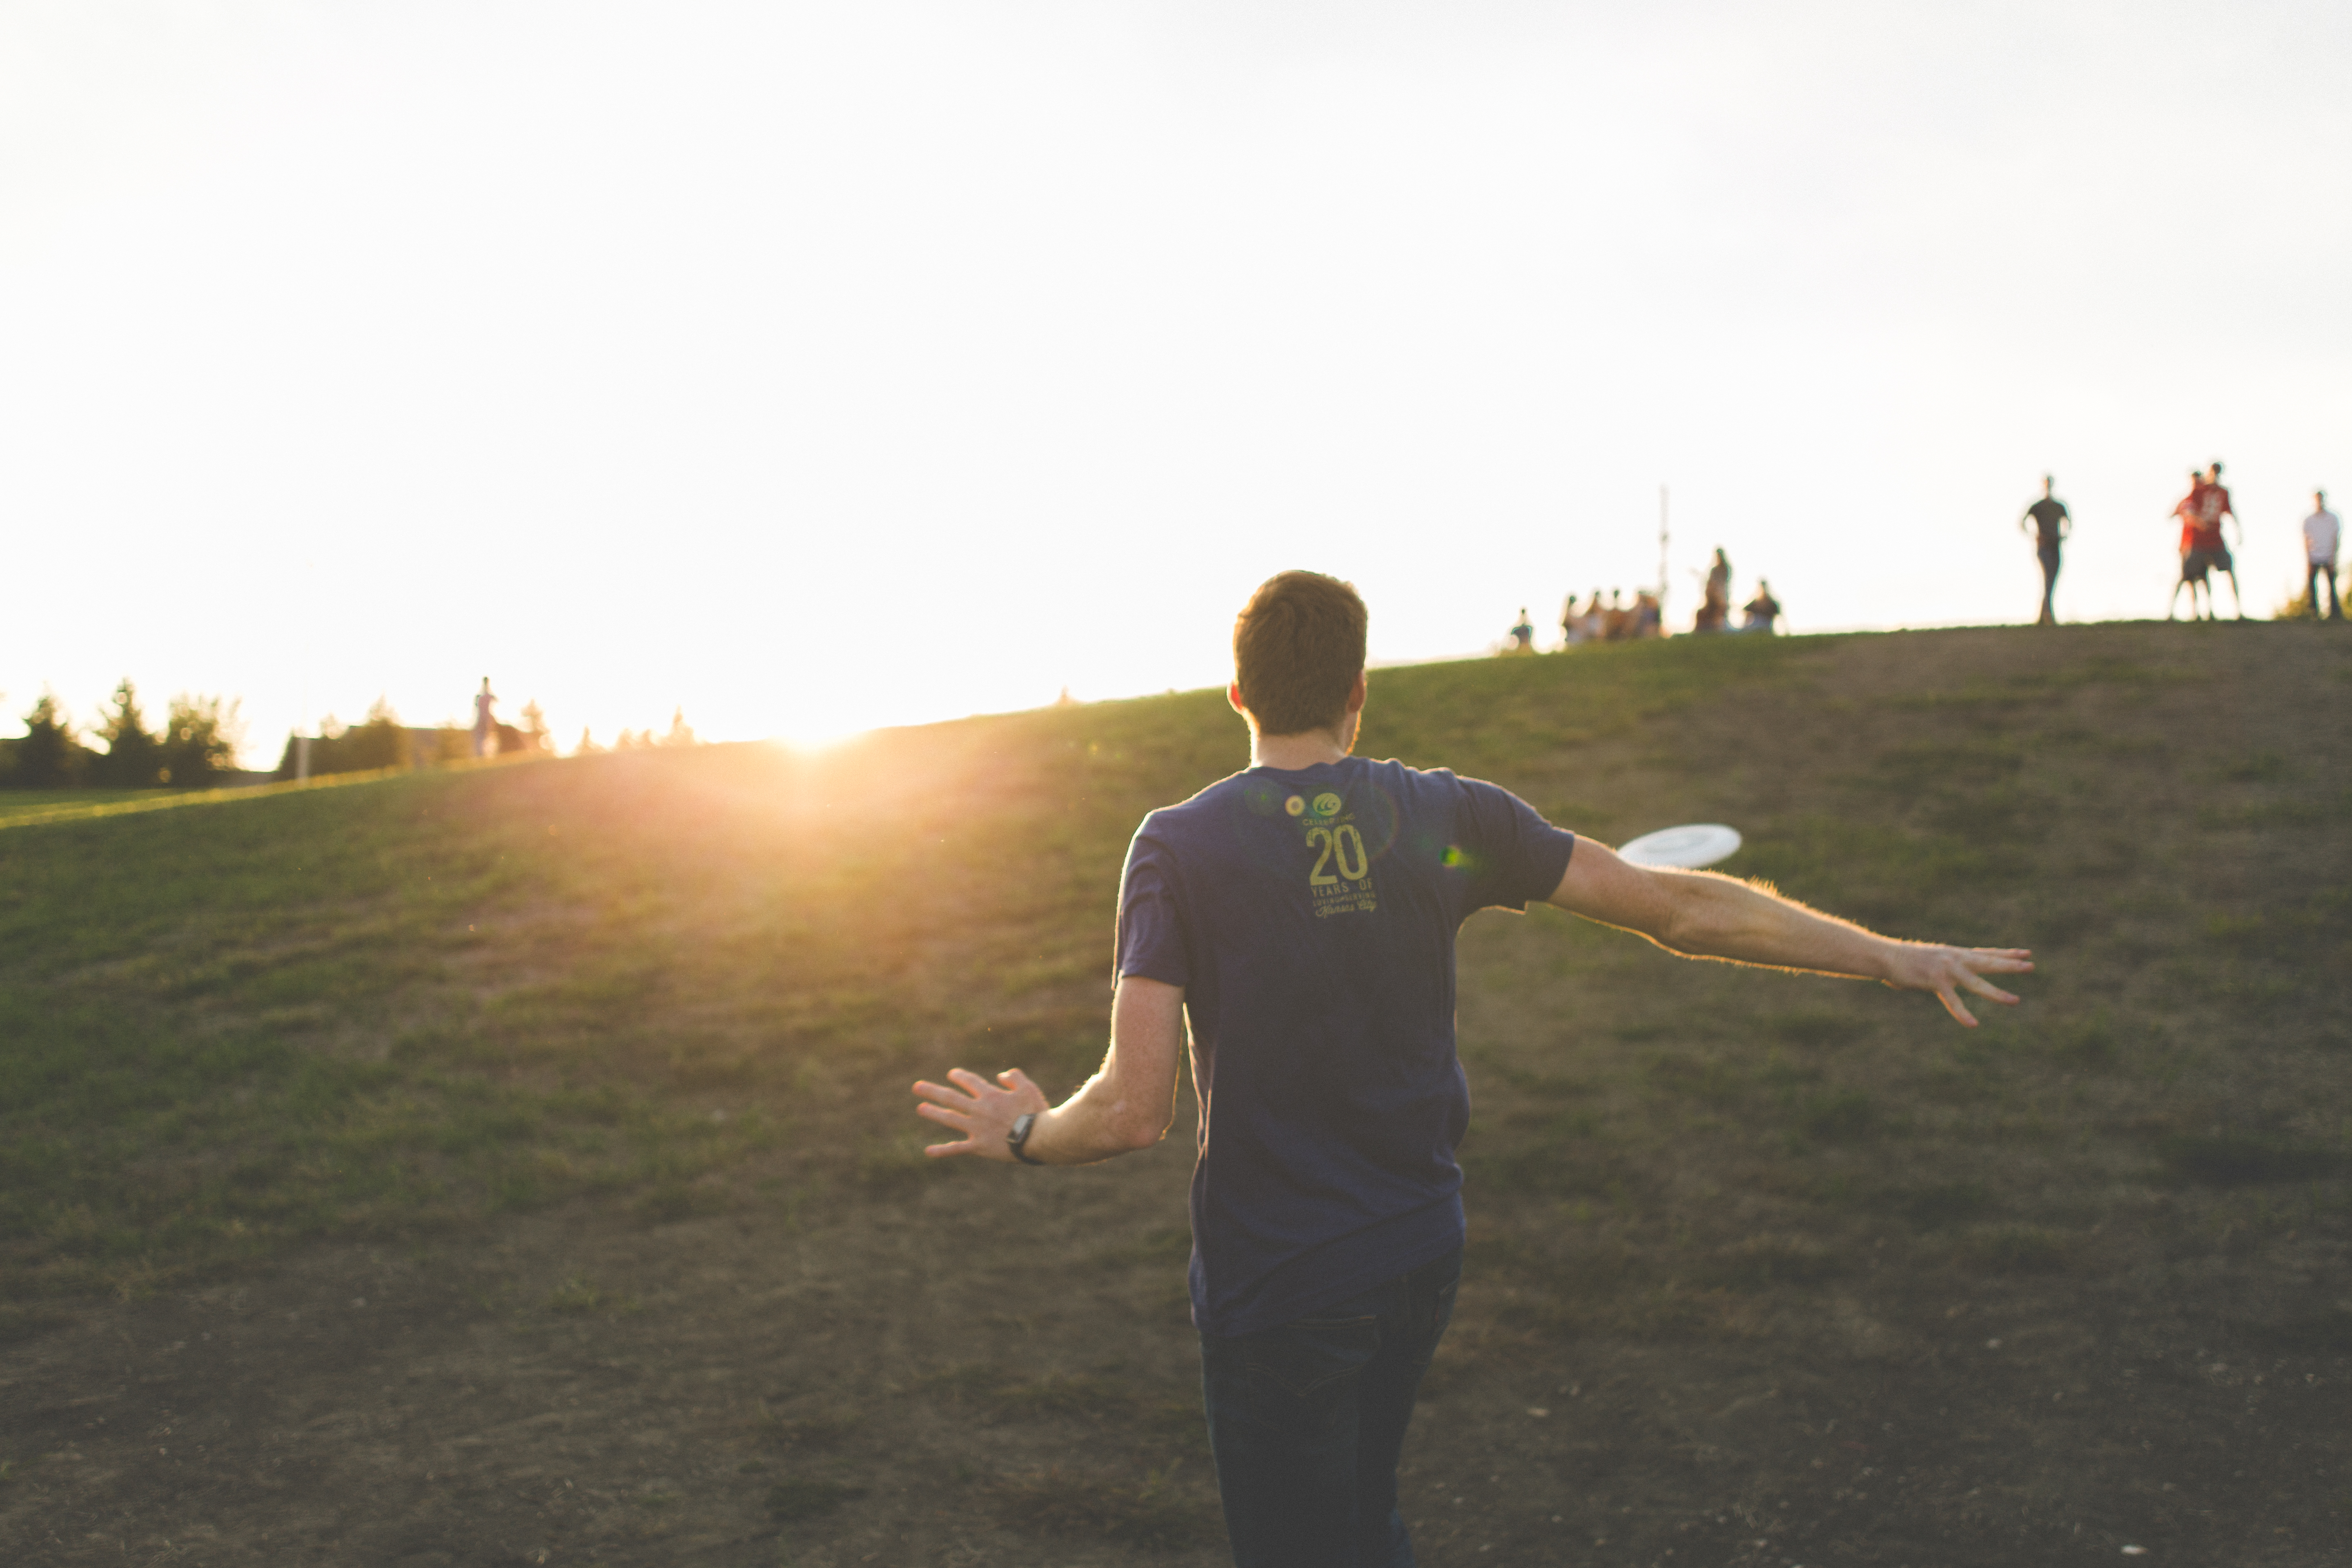
landscape, grass, cloud, plant, sky, sunlight, morning, vacation, recreation, evening, leisure, player, fun, atmosphere of earth